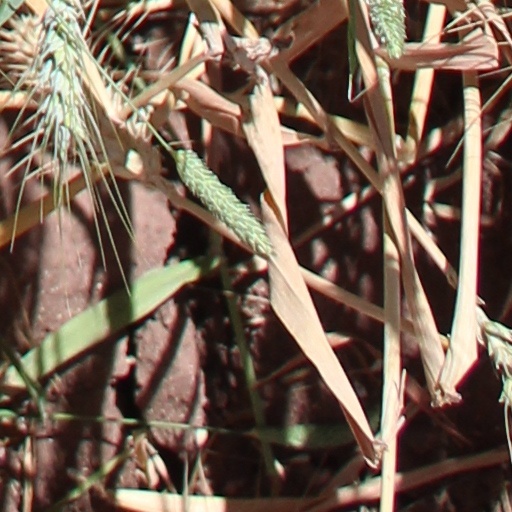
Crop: wheat